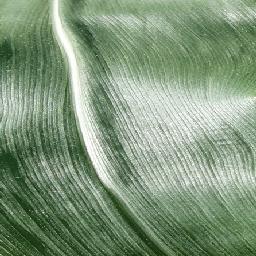
Label: Corn_(Maize)___Healthy